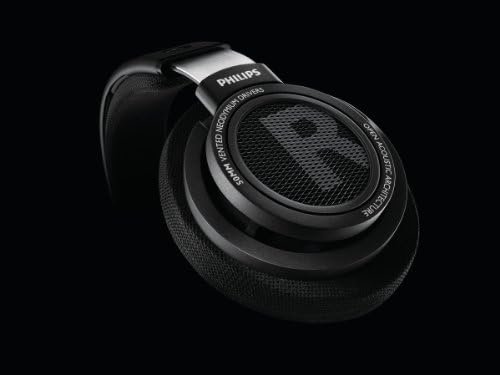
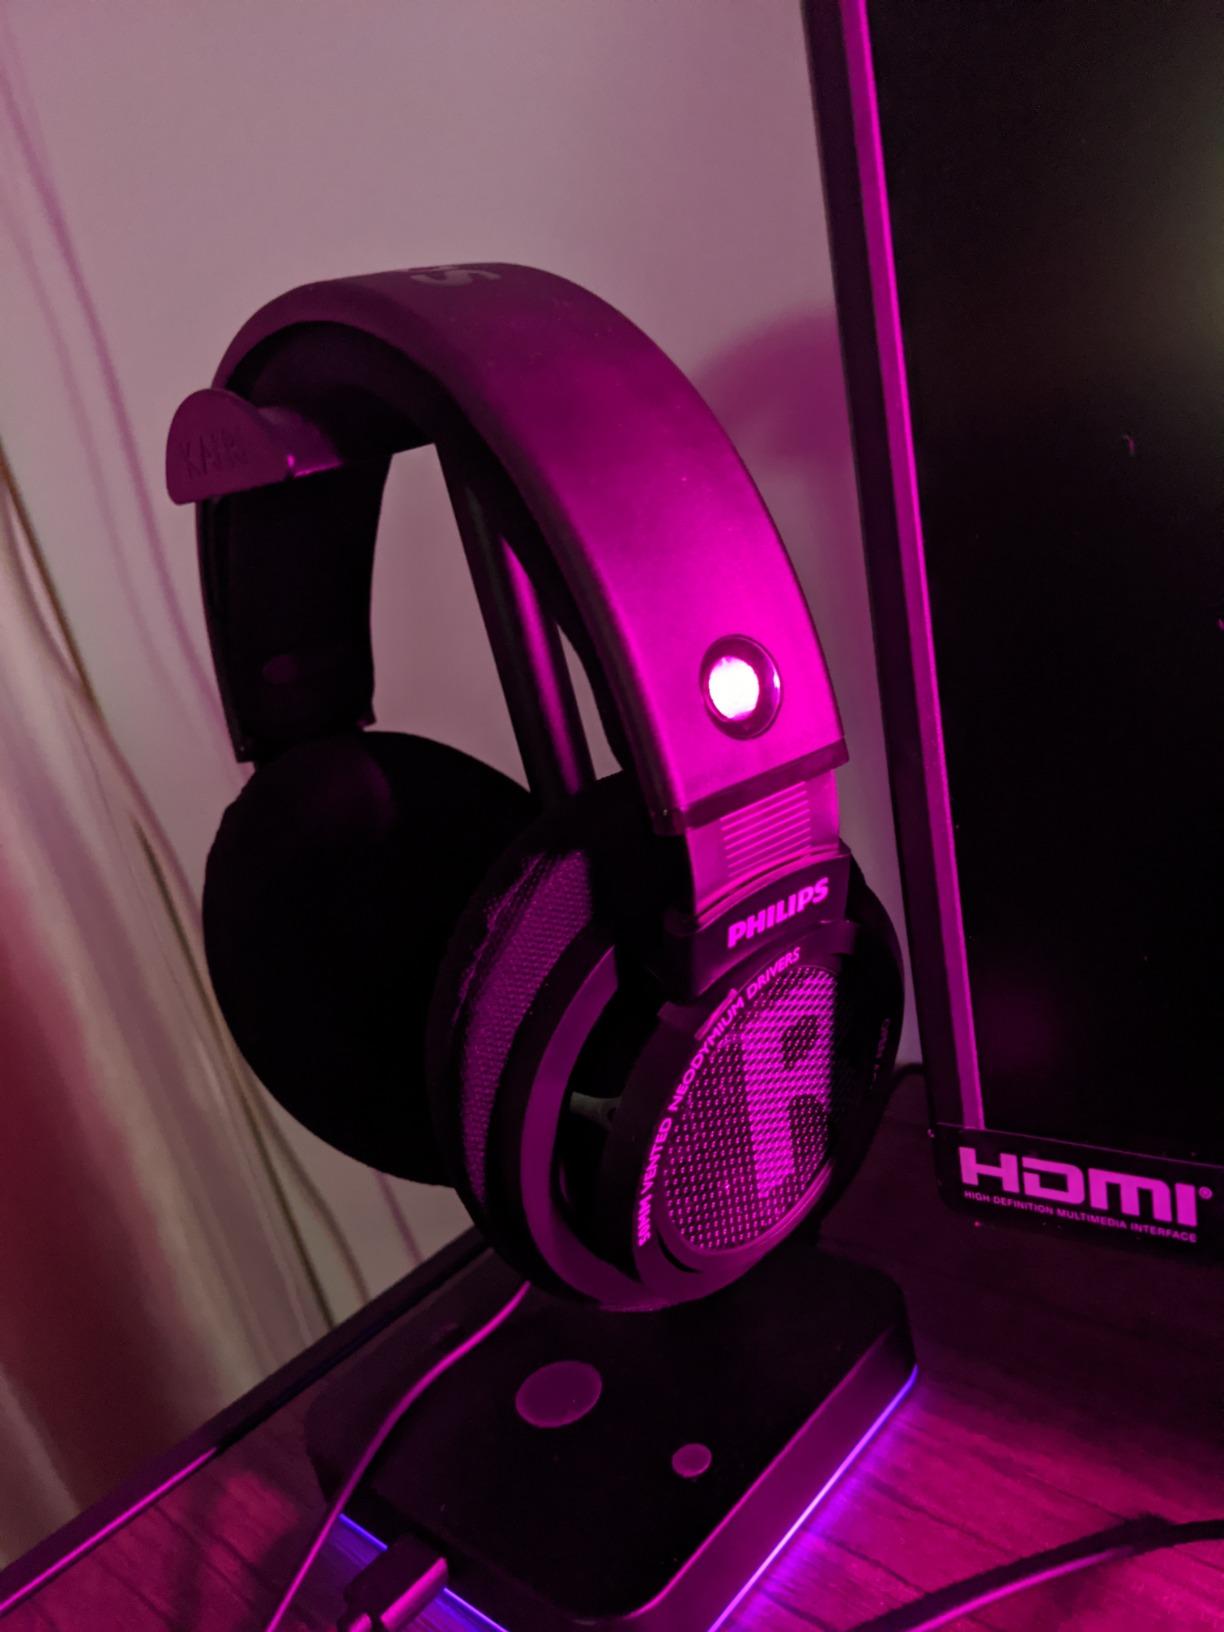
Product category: headphones
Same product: yes